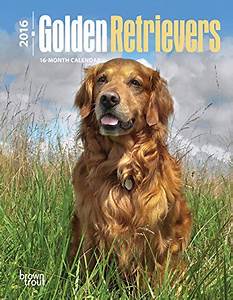
Label: dog